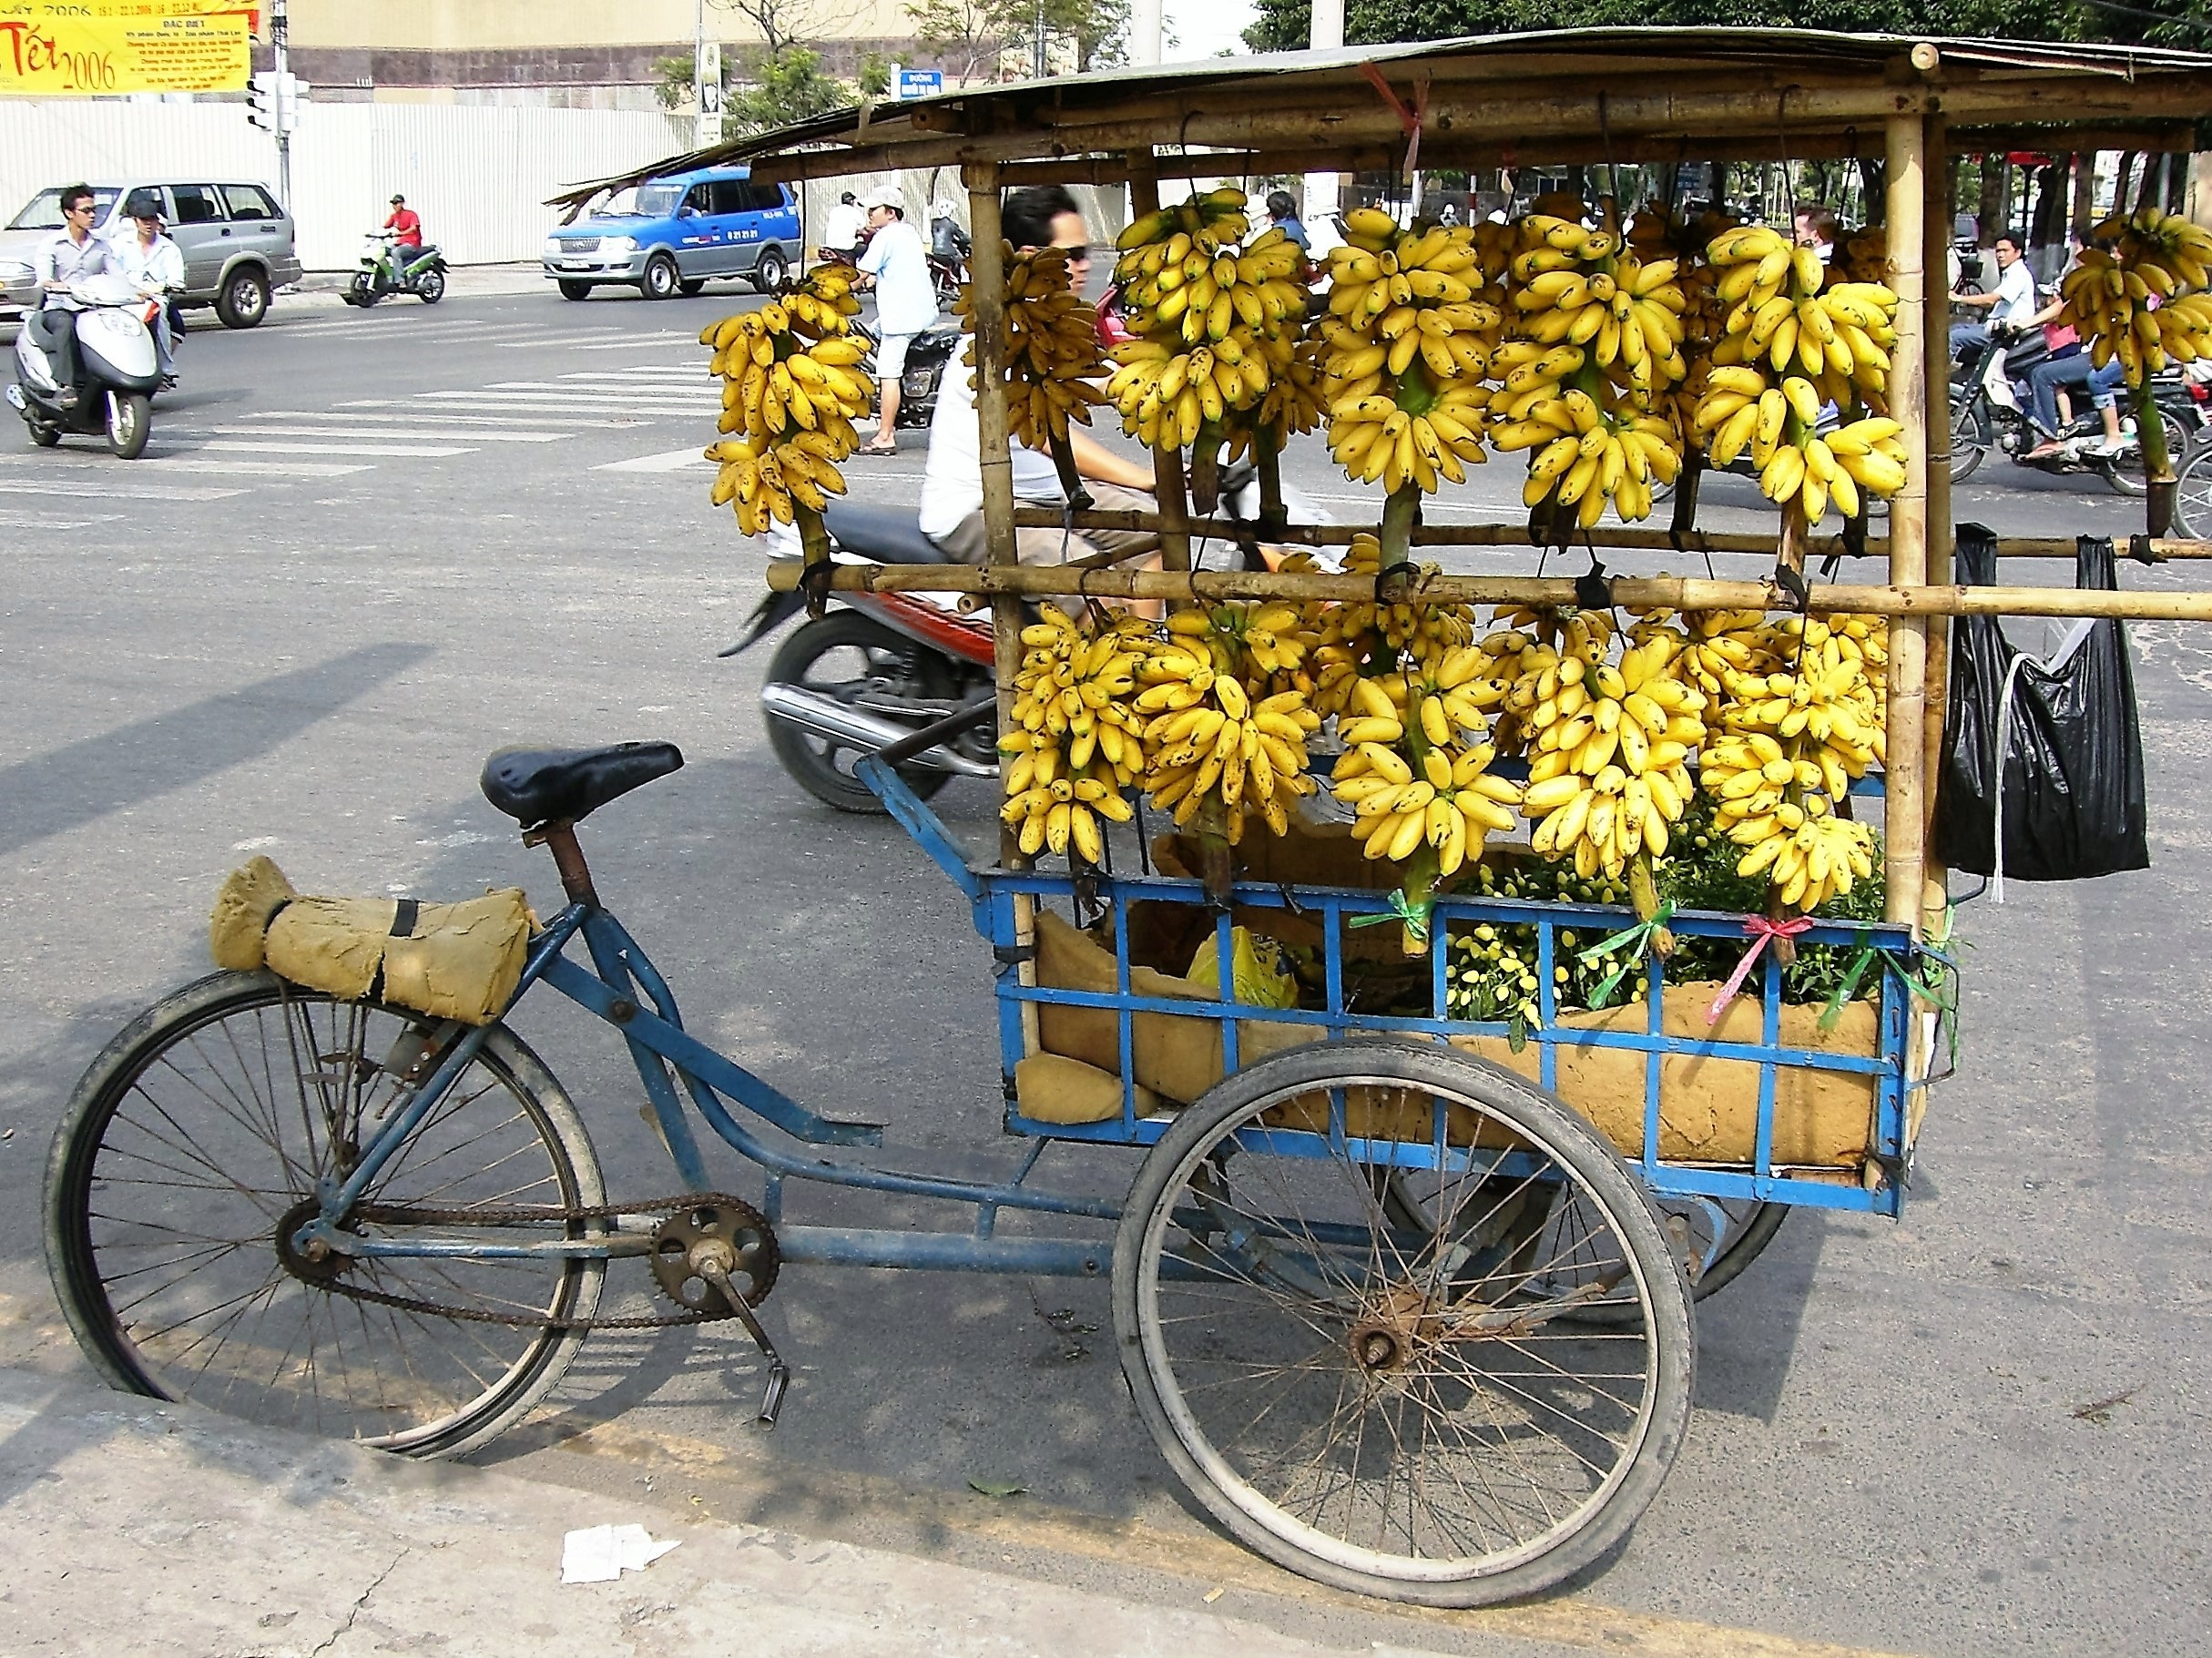
road, street, cart, fruit, flower, bicycle, vehicle, viet nam, bananas, trade, tropics